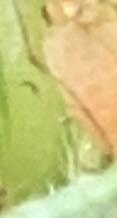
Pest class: english_grain_aphid